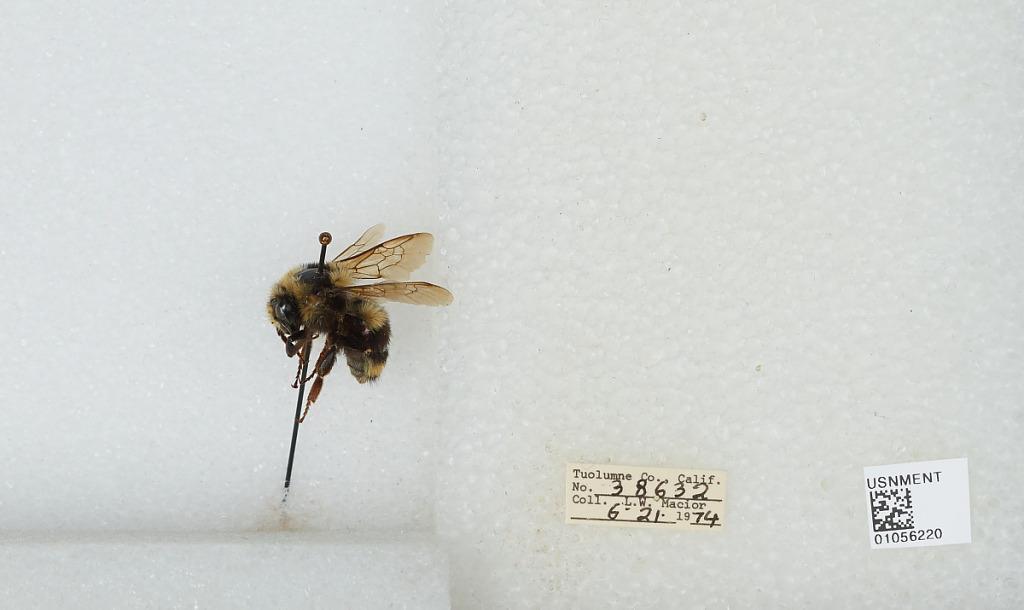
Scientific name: Bombus bifarius nearcticus
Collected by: L. Macior
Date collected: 1974-6-21
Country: United States
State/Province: California
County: Tuolumne
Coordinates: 38.02, -119.93